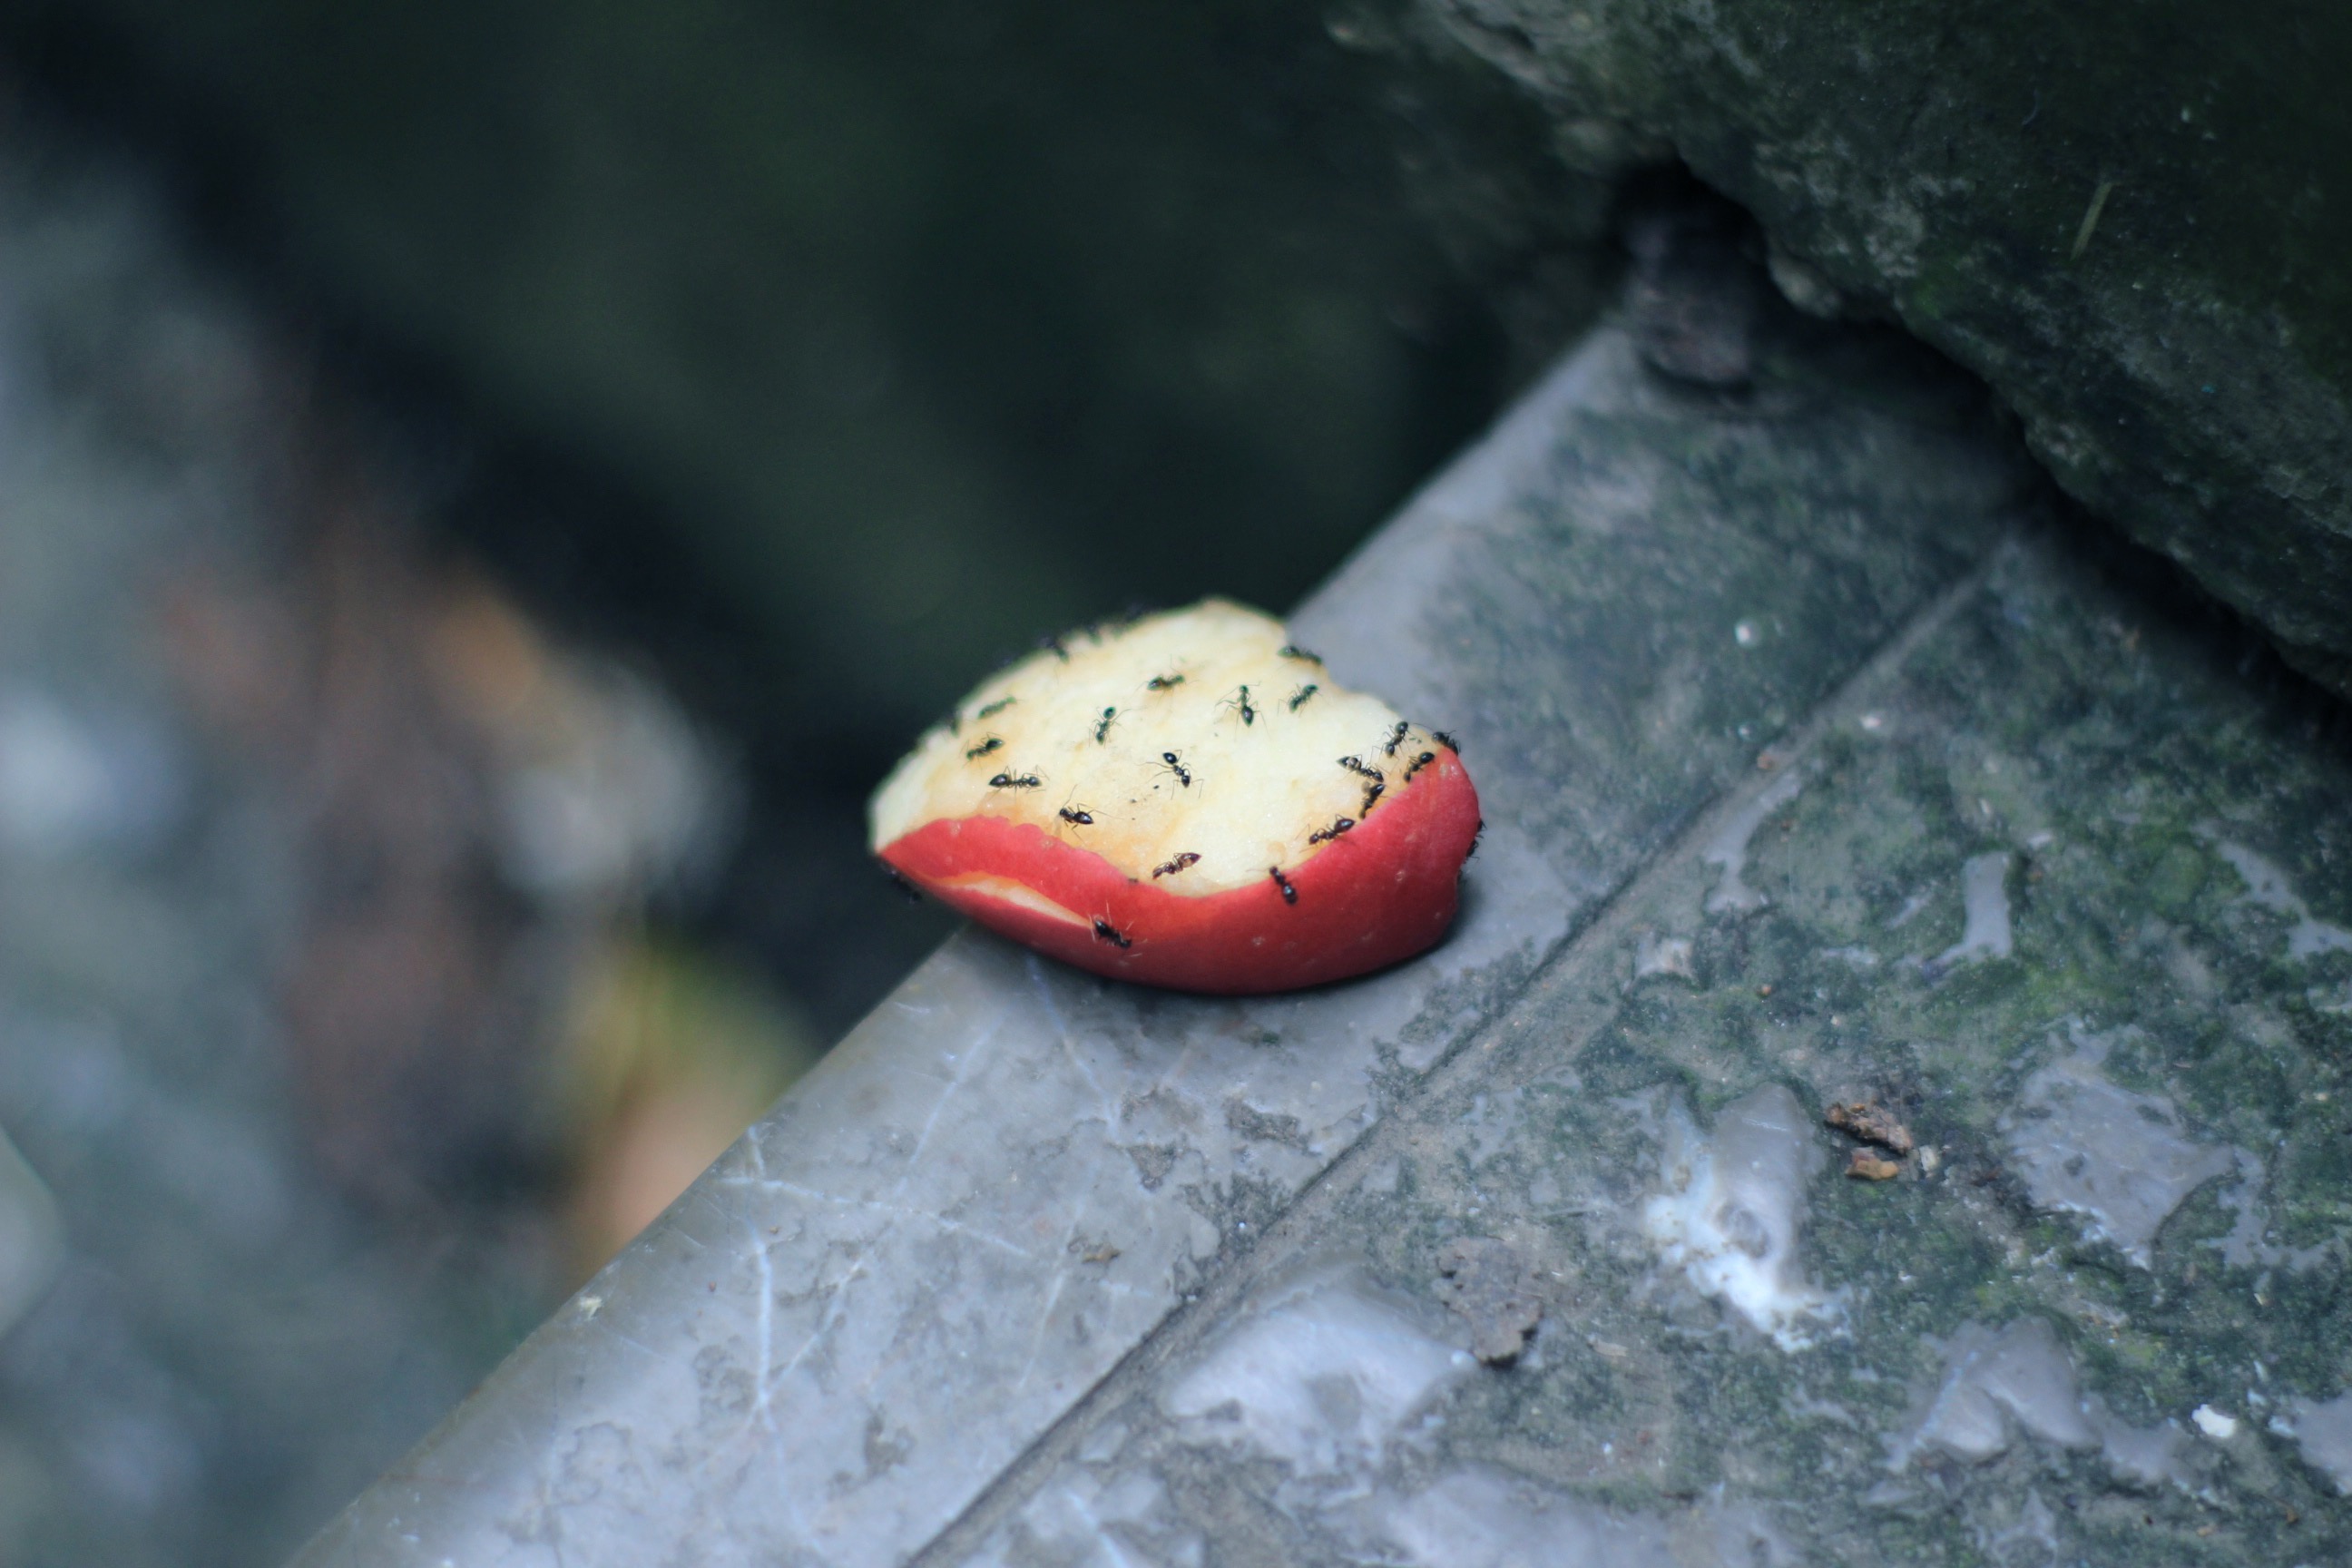
hand, leaf, flower, red, insect, invertebrate, close up, macro photography